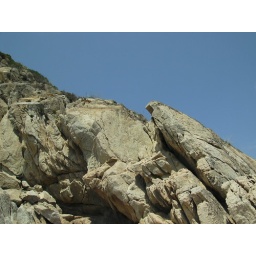
The white rock above the beach of Porto in Chalkidiki.